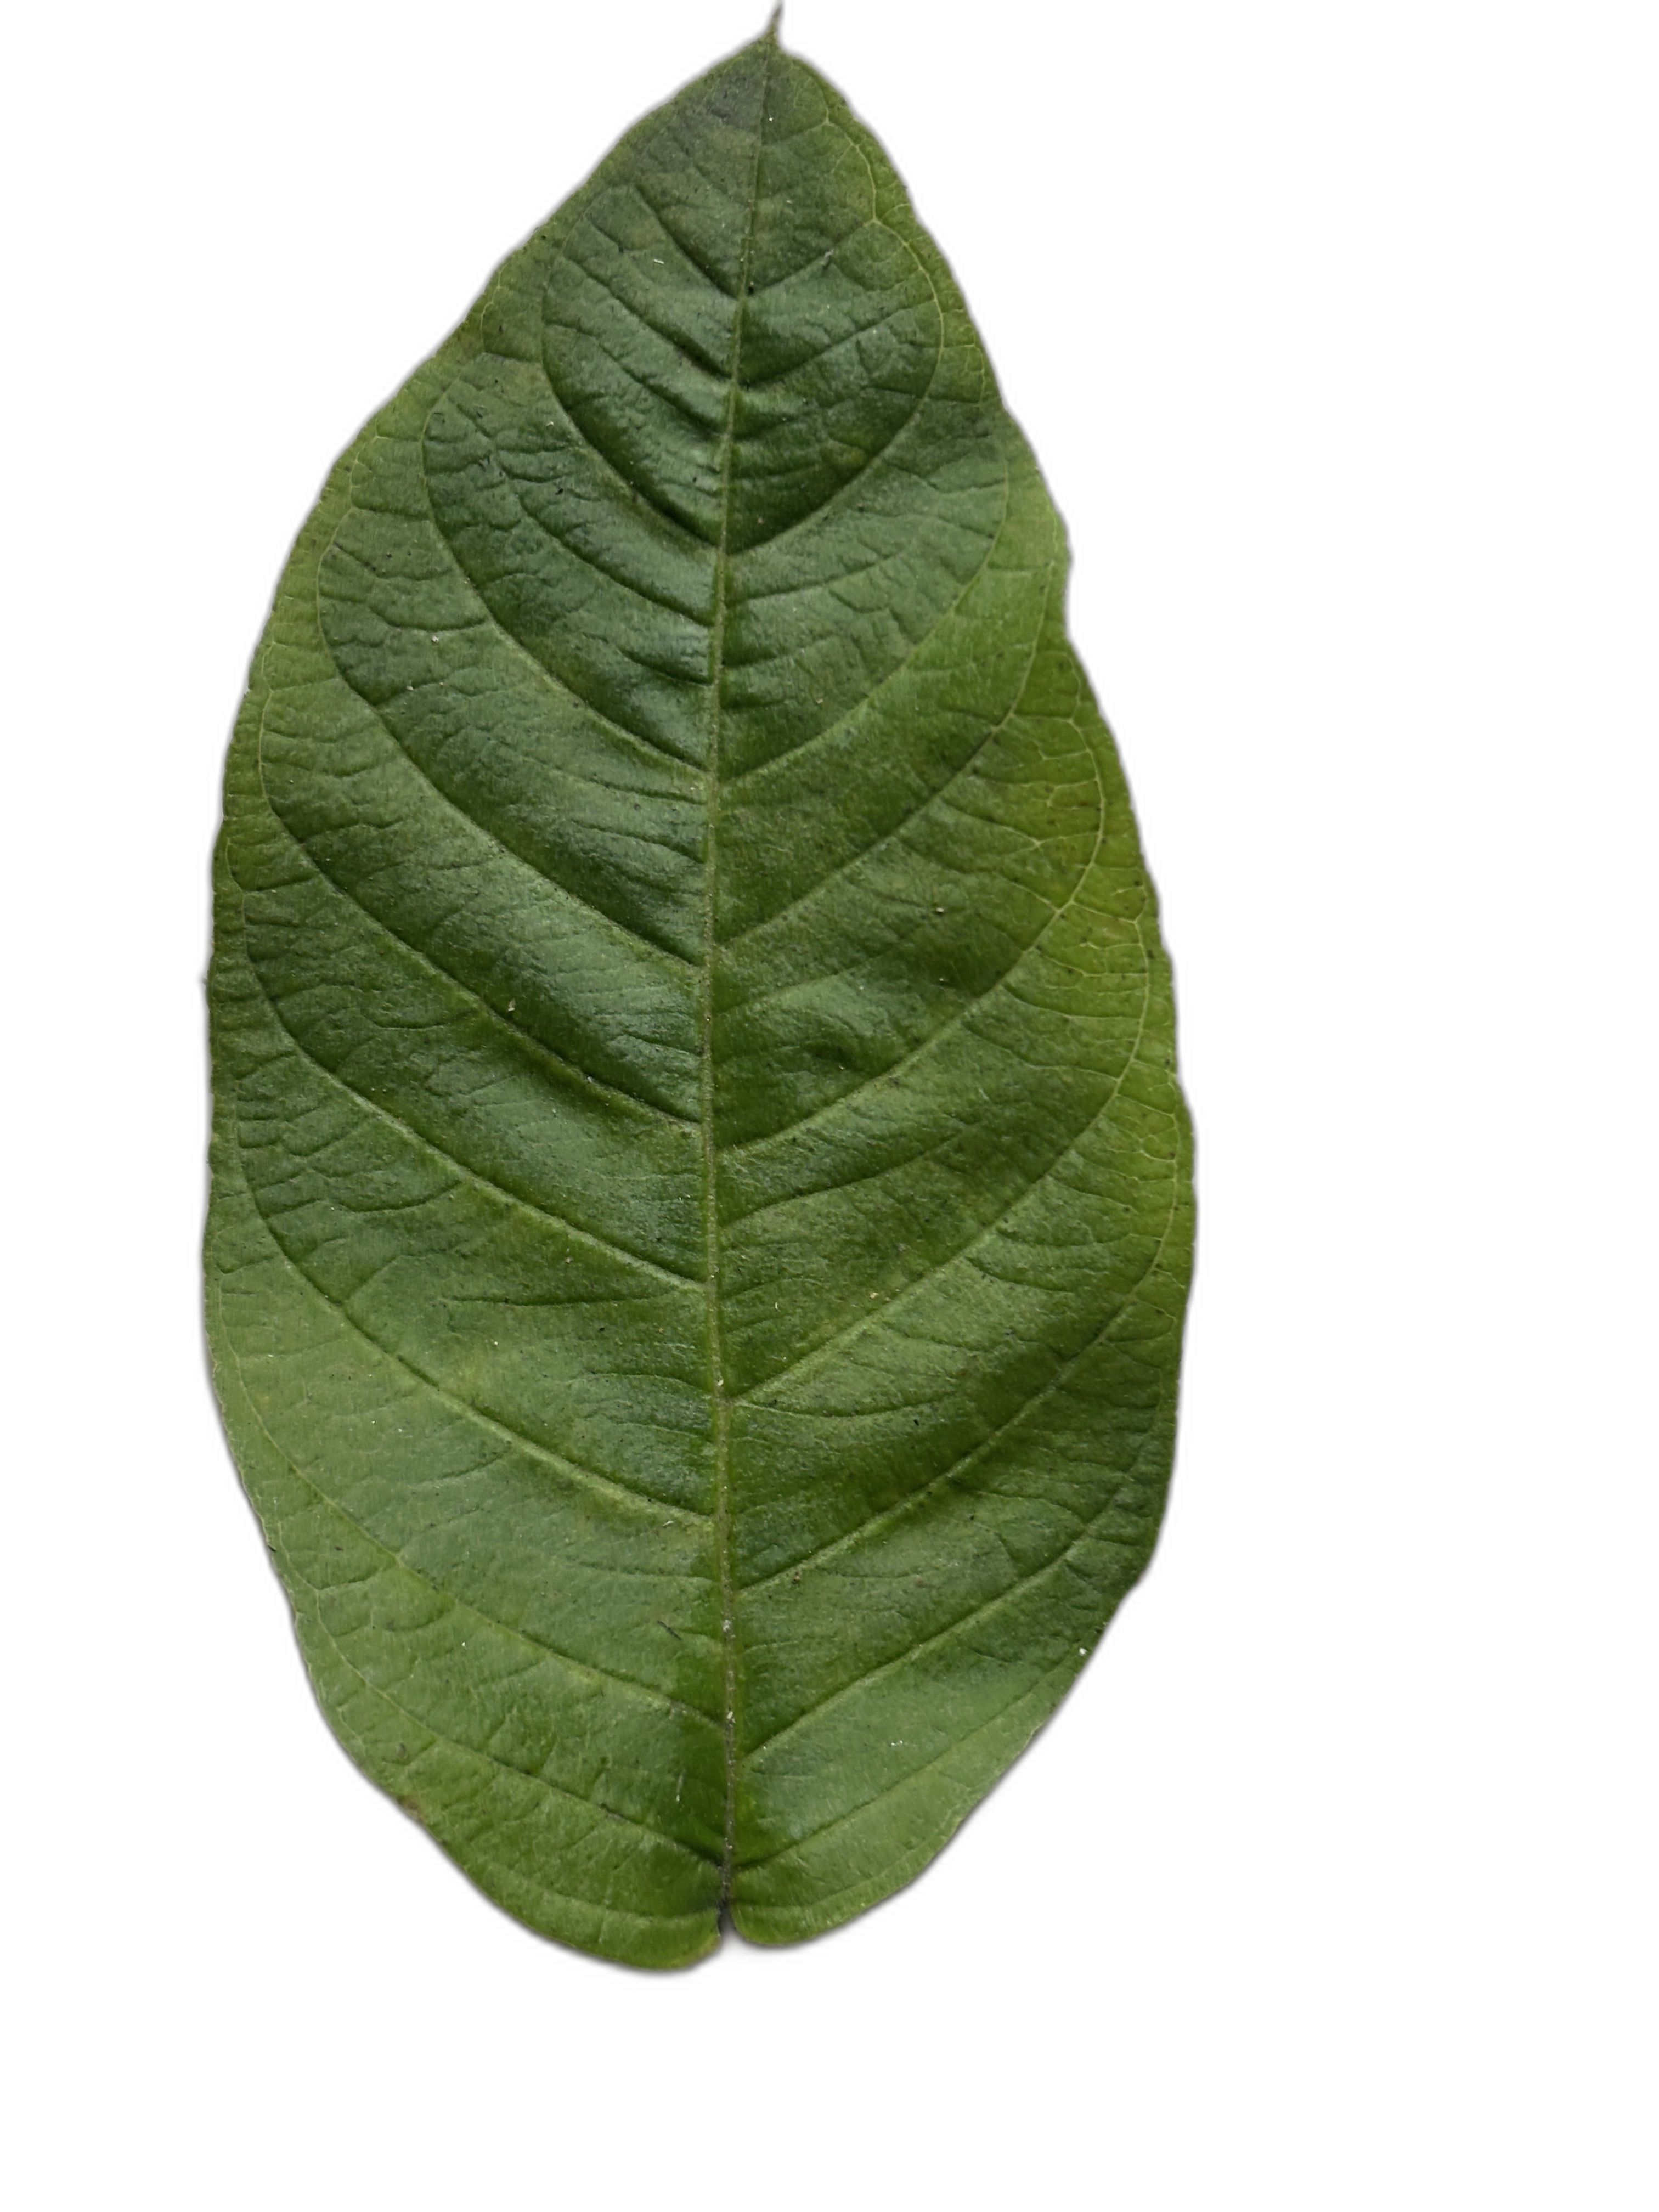
Plant part: leaf
Disease: Healthy